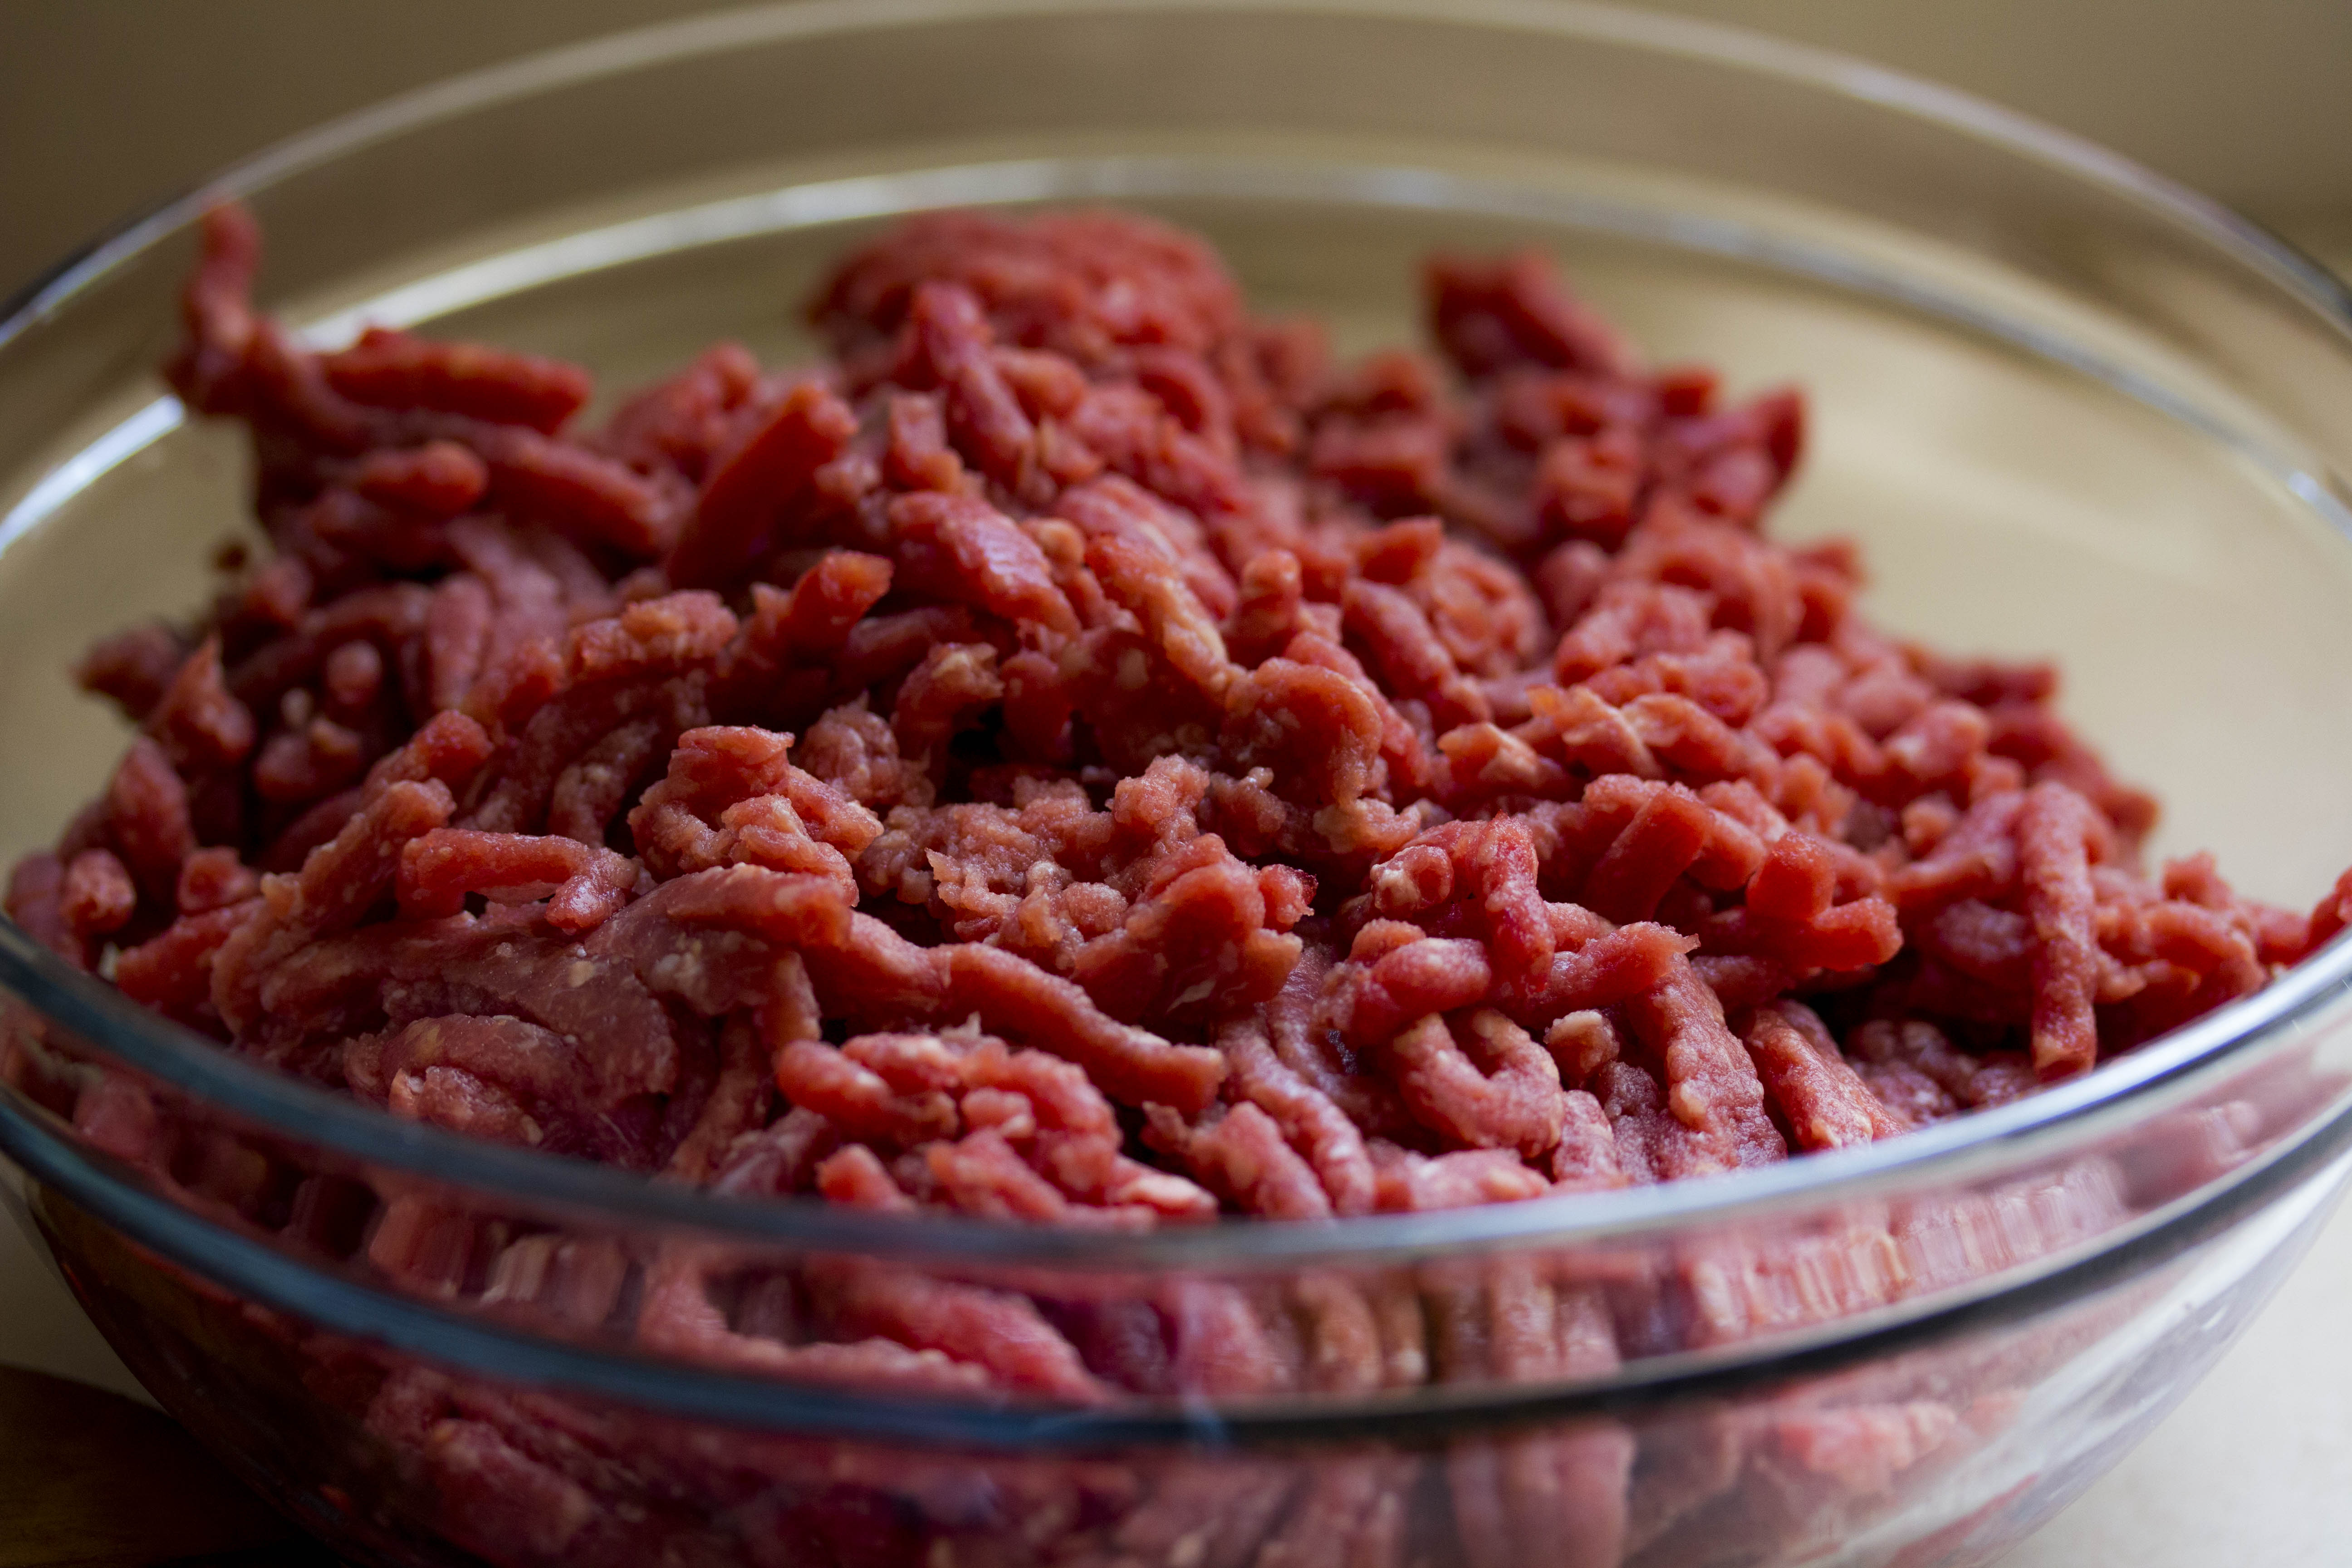
plant, fruit, berry, bowl, dish, meal, food, cooking, ingredient, produce, vegetable, healthy, meat, lunch, cuisine, beef, delicious, health, cranberry, nutrition, dinner, tasty, raw meat, glass bowl, ground beef